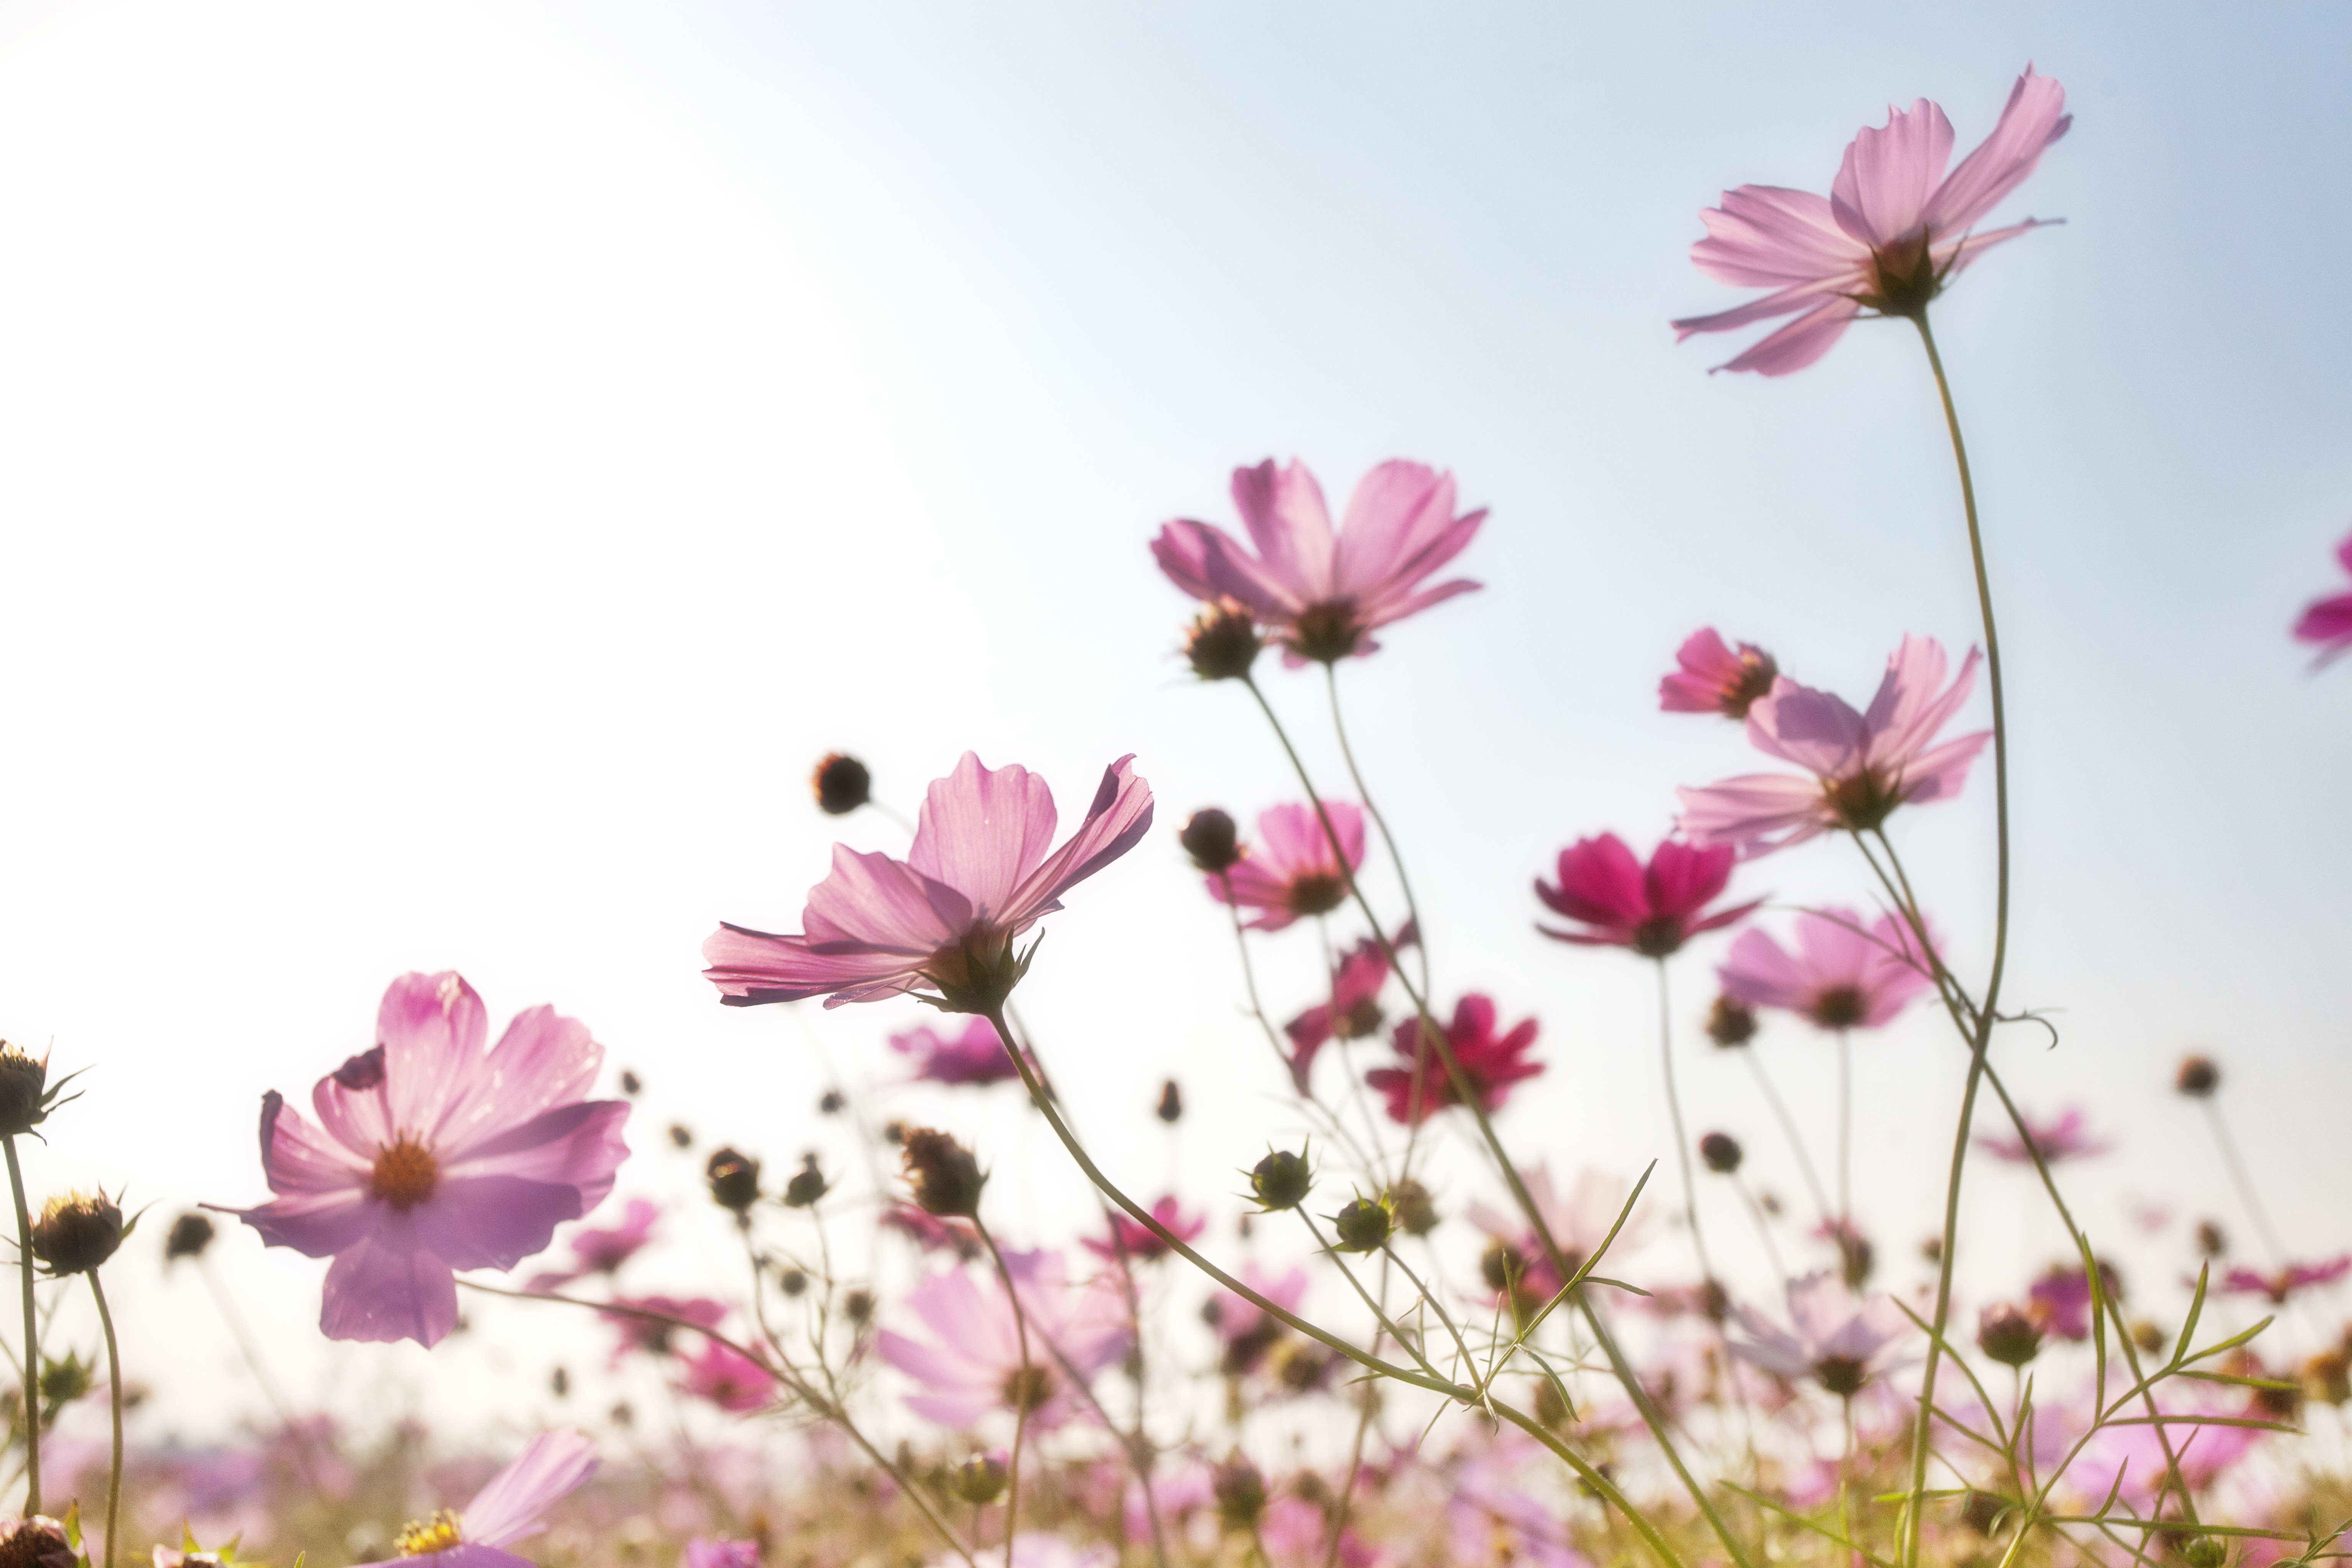
branch, blossom, growth, plant, field, meadow, cosmos, flower, petal, bloom, summer, colourful, color, blooming, colorful, pink, flora, plants, wildflower, flowers, close up, outdoors, colour, korea, background, bright, blossoms, delicate, flowering plant, daisy family, land plant, garden cosmos